Cape Town water crisis

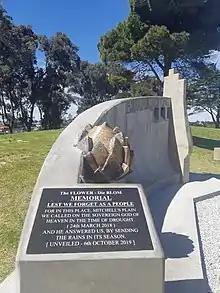
The Flower Monument in the Westridge Gardens was erected to memorialise a prayer meeting that called for good rains during the water crisis.

The water crisis had extensive economic, health and safety impacts. It is clear that the provision of municipal water for irrigation and urban use have positive externalities in the form of food security, public health, and overall stability.